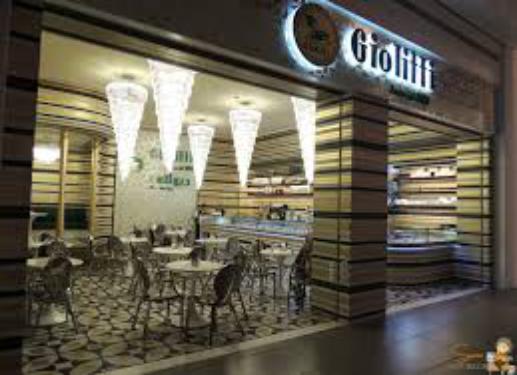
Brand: Giolitti
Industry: Food